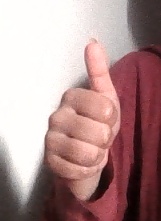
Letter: aleff